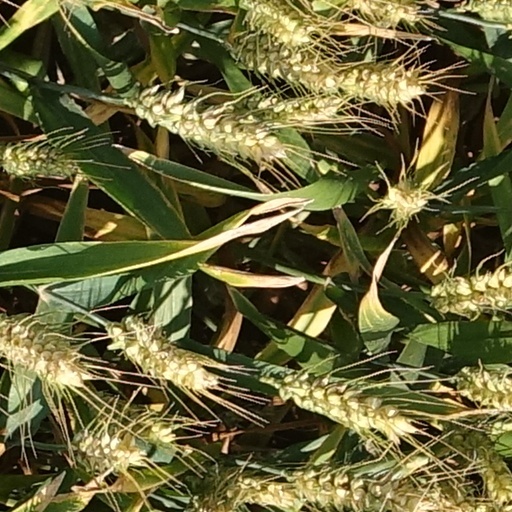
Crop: wheat